Ottoman decoration

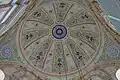
19th-century paintwork inside the Altunizade Mosque (circa 1866), showing further European influence of this era

The city of Iznik had been a center of pottery production under the Ottomans since the 15th century, but until the mid-16th century it was mainly concerned with producing pottery vessels. There is little evidence of large-scale tile manufacture in Iznik before this time. In the late 15th century, in the 1470s or 1480s, the Iznik industry had grown in prominence and patronage and began producing a new "blue-and-white" fritware which adapted and incorporated Chinese motifs in its decoration. Some of these blue-and-white ceramics appear in tile form in the decoration in the Hafsa Hatun Mosque (1522) in Manisa and in the Çoban Mustafa Pasha Mosque (1523) in Gebze. The Hadim Ibrahim Pasha Mosque (1551) also contains panels of well-executed tiles featuring calligraphic and floral decoration in cobalt blue, white, olive green, turquoise, and pale manganese purple.